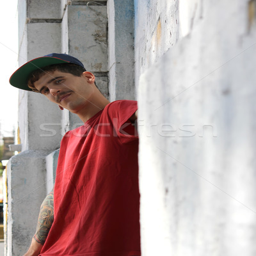
rapper leaning on a photo